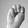
ASL letter: M